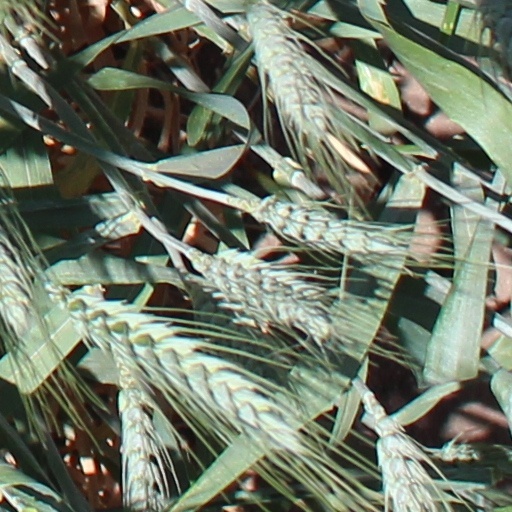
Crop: wheat